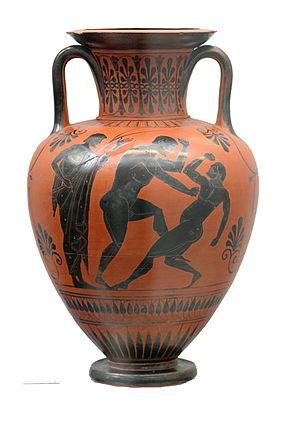
Boxeurs et entraîneur. Face B d'une amphore à col attique à figures noires, 500-490 av. J.-C.